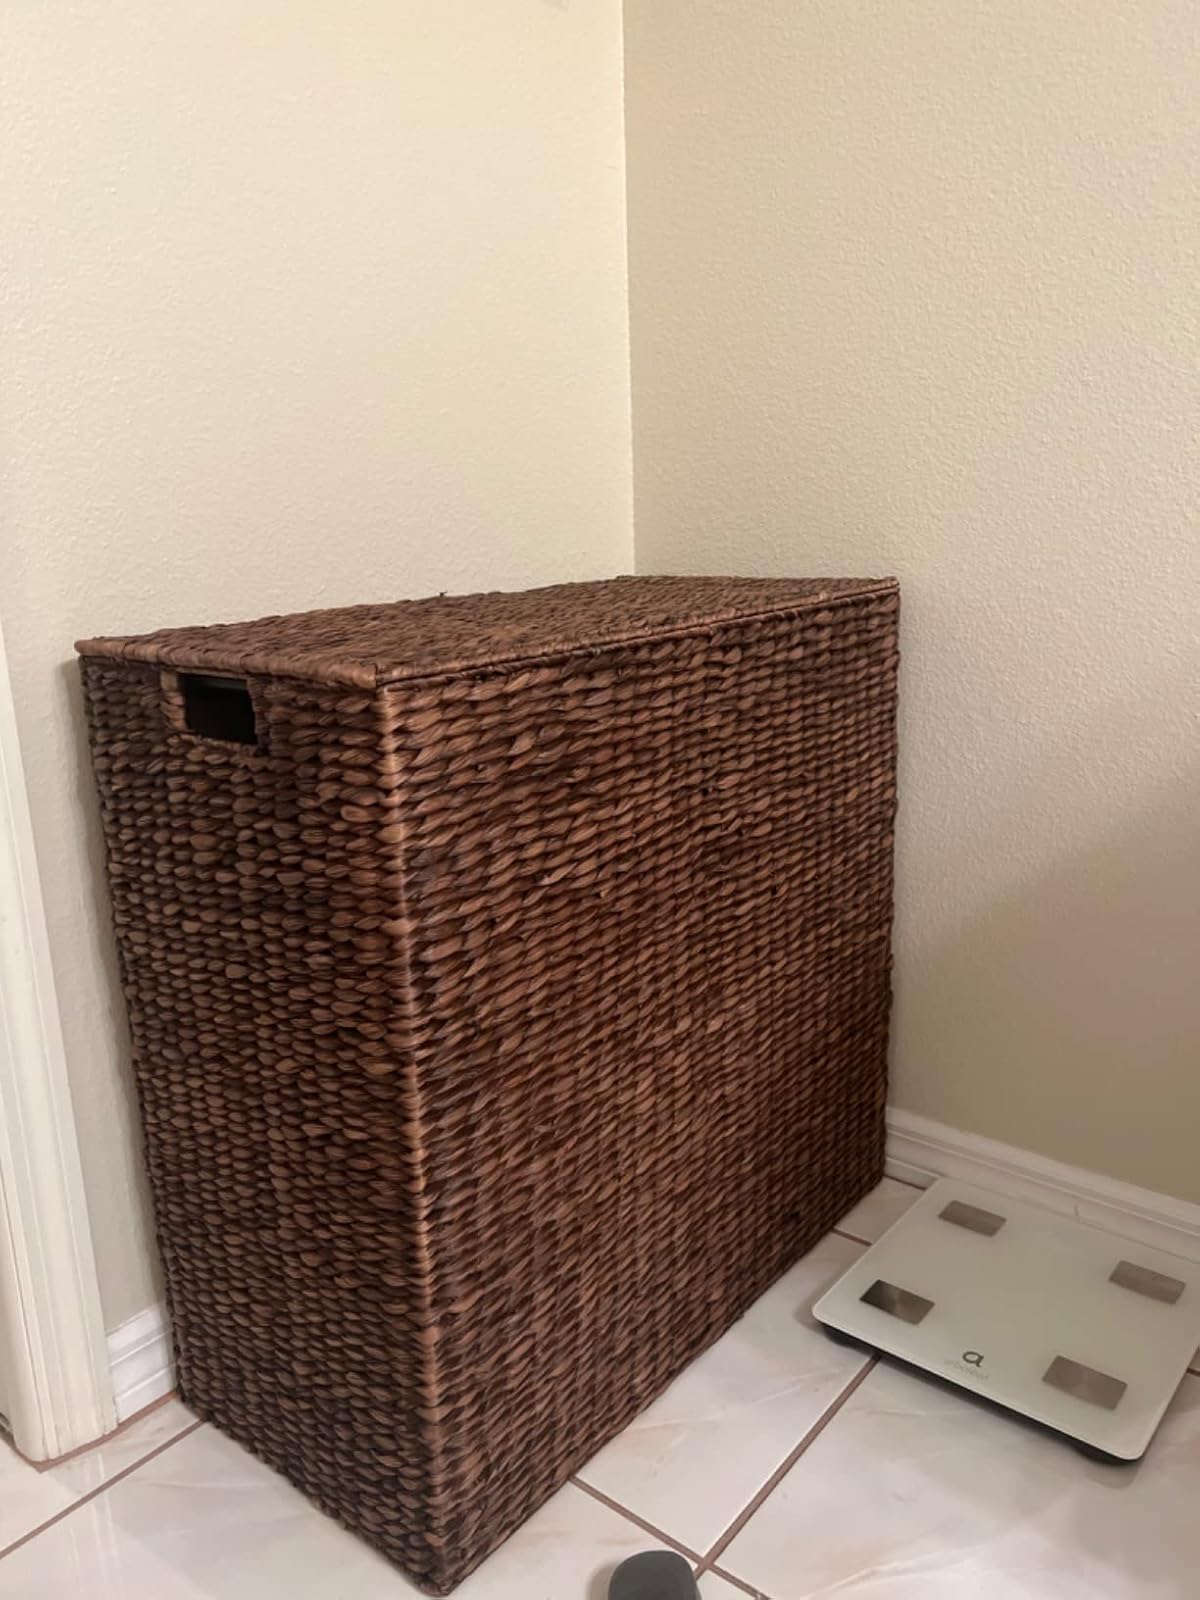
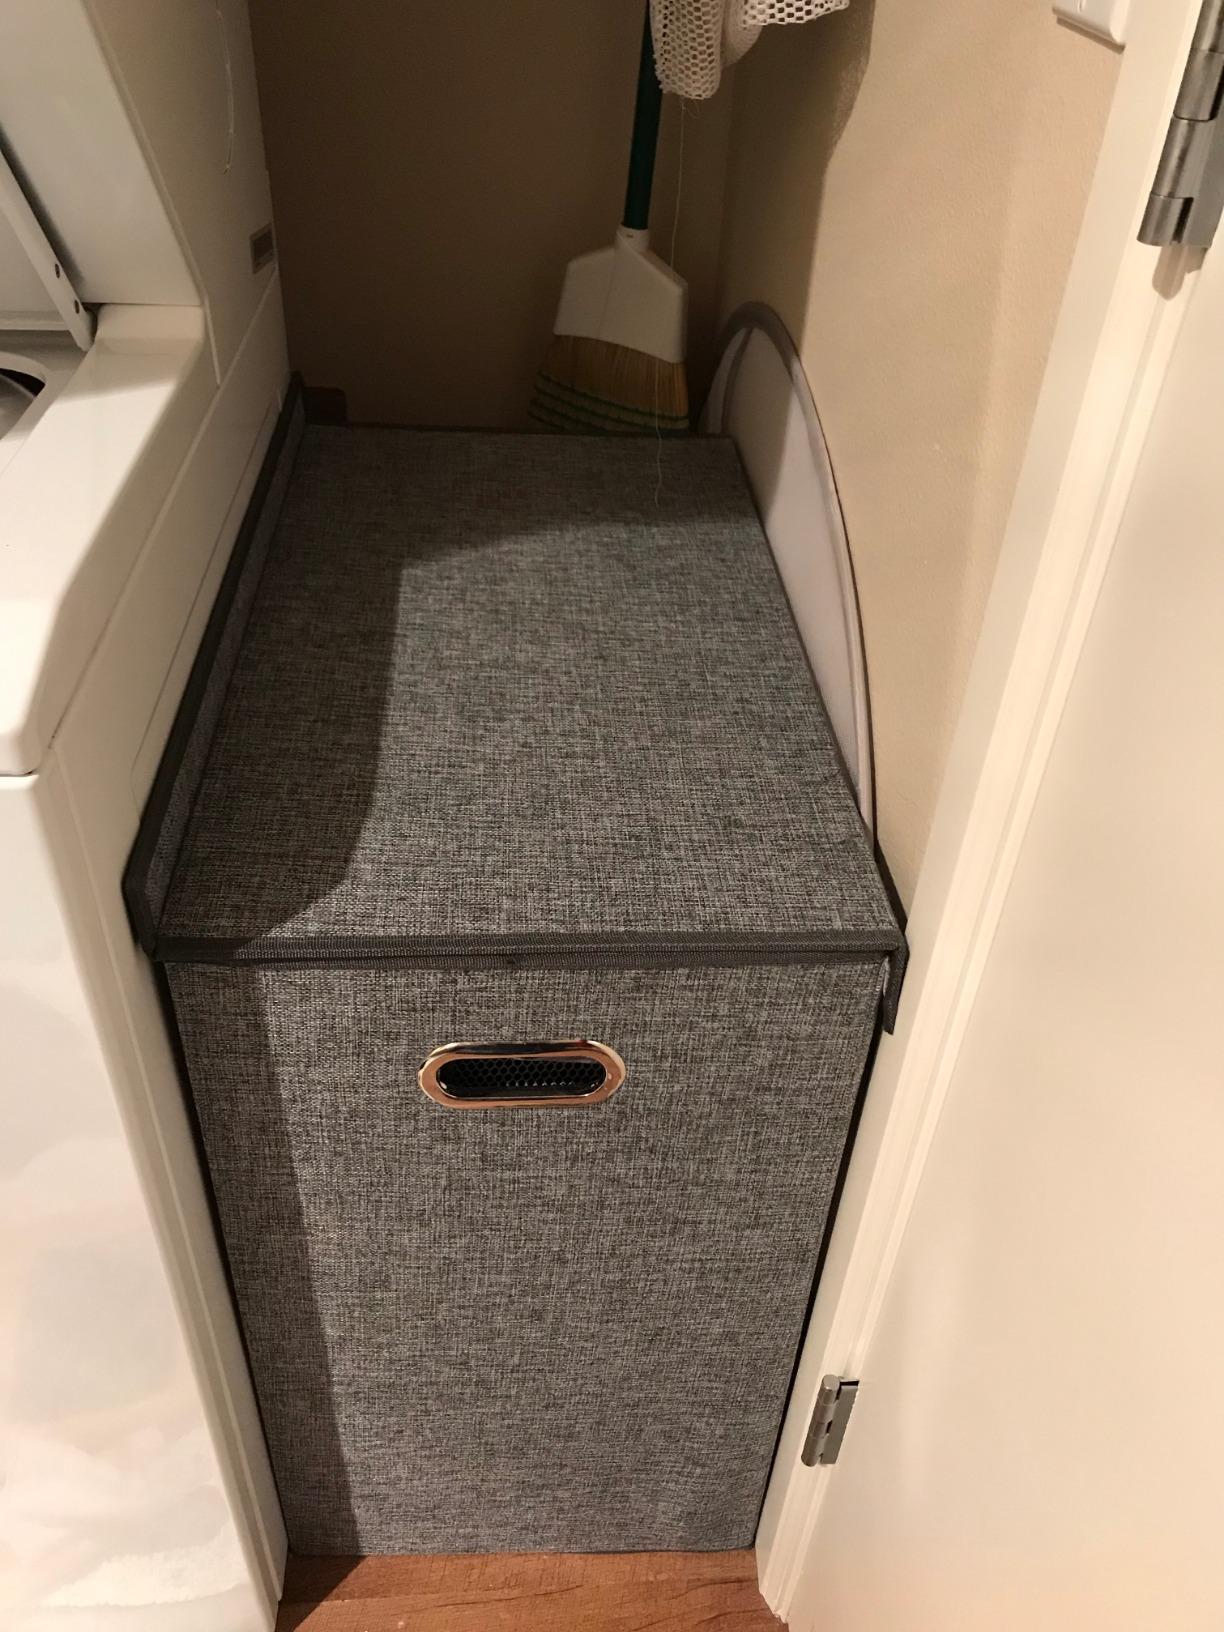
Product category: items_hamper
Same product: no